Sleight of Hand (album)

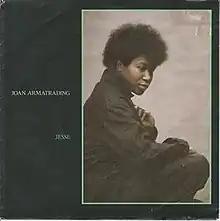
Cover of the single "Jesse" released from the album

Armatrading gave an interview to Tracks magazine in June 1986 in which she explained the background and thoughts to the various songs on the album.